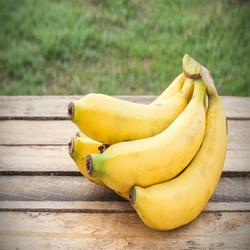
Label: Banana